Water privatisation in Jakarta

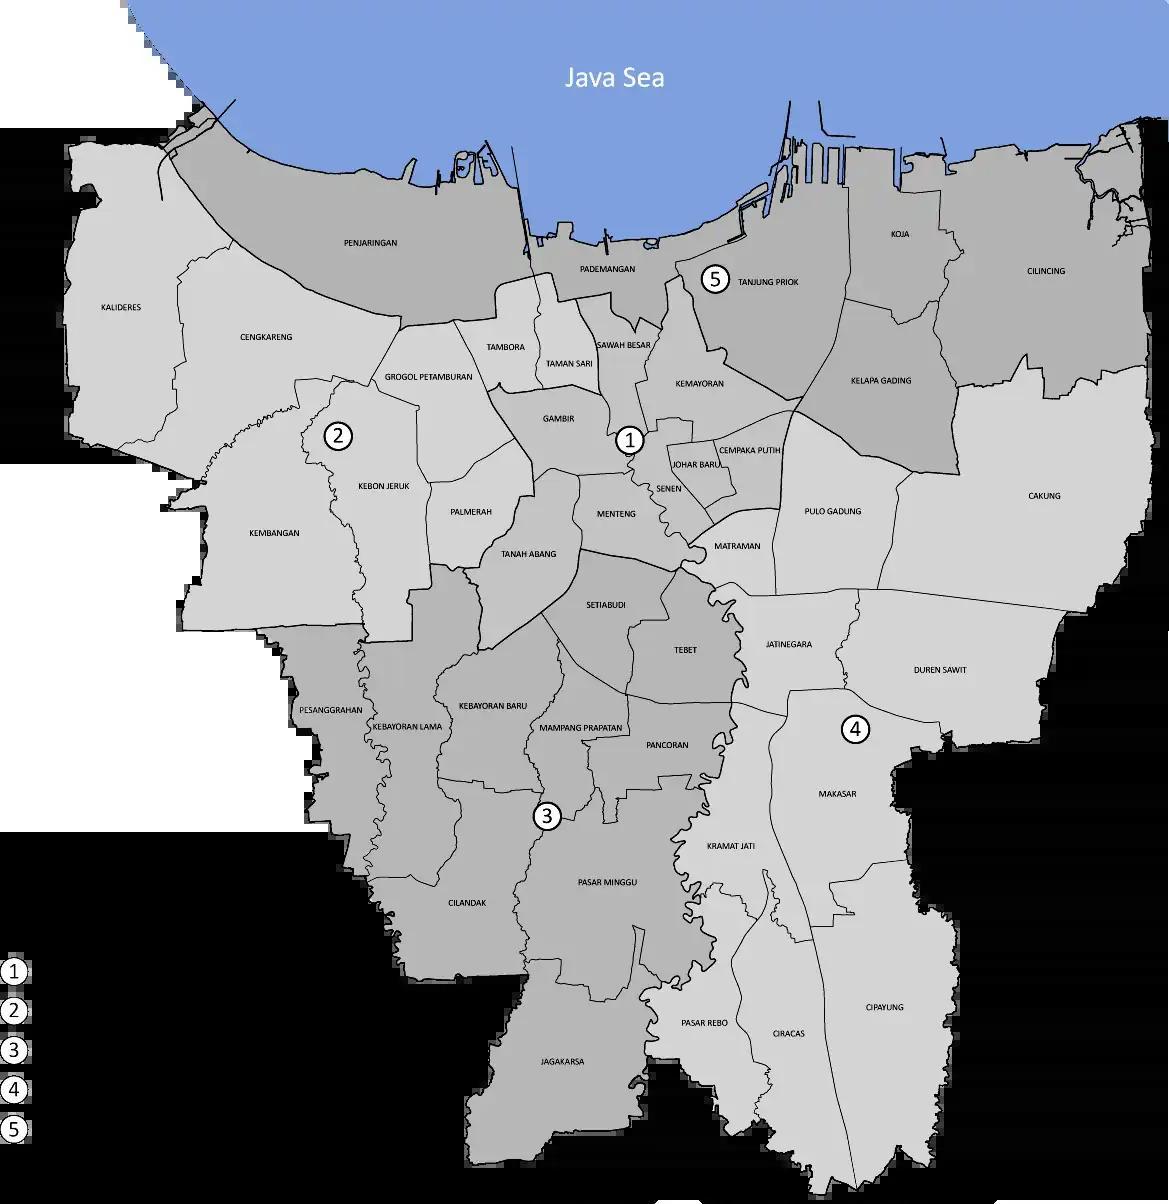
Service areas of the two private companies: Palyja serves Central, West and South Jakarta (Areas 1, 2 and 3), while Thames Water - later Aetra - serves East and North Jakarta (Areas 4 and 5).

To understand the context of water privatisation in Jakarta, it is useful to know the water use pattern of residents, in particular of the poor, the particular financial mechanism of the concessions in Jakarta, the various types of water resources on which the city relies, and about other water-related challenges that are not directly related to privatisation such as floods, groundwater overexploitation and land subsidence.